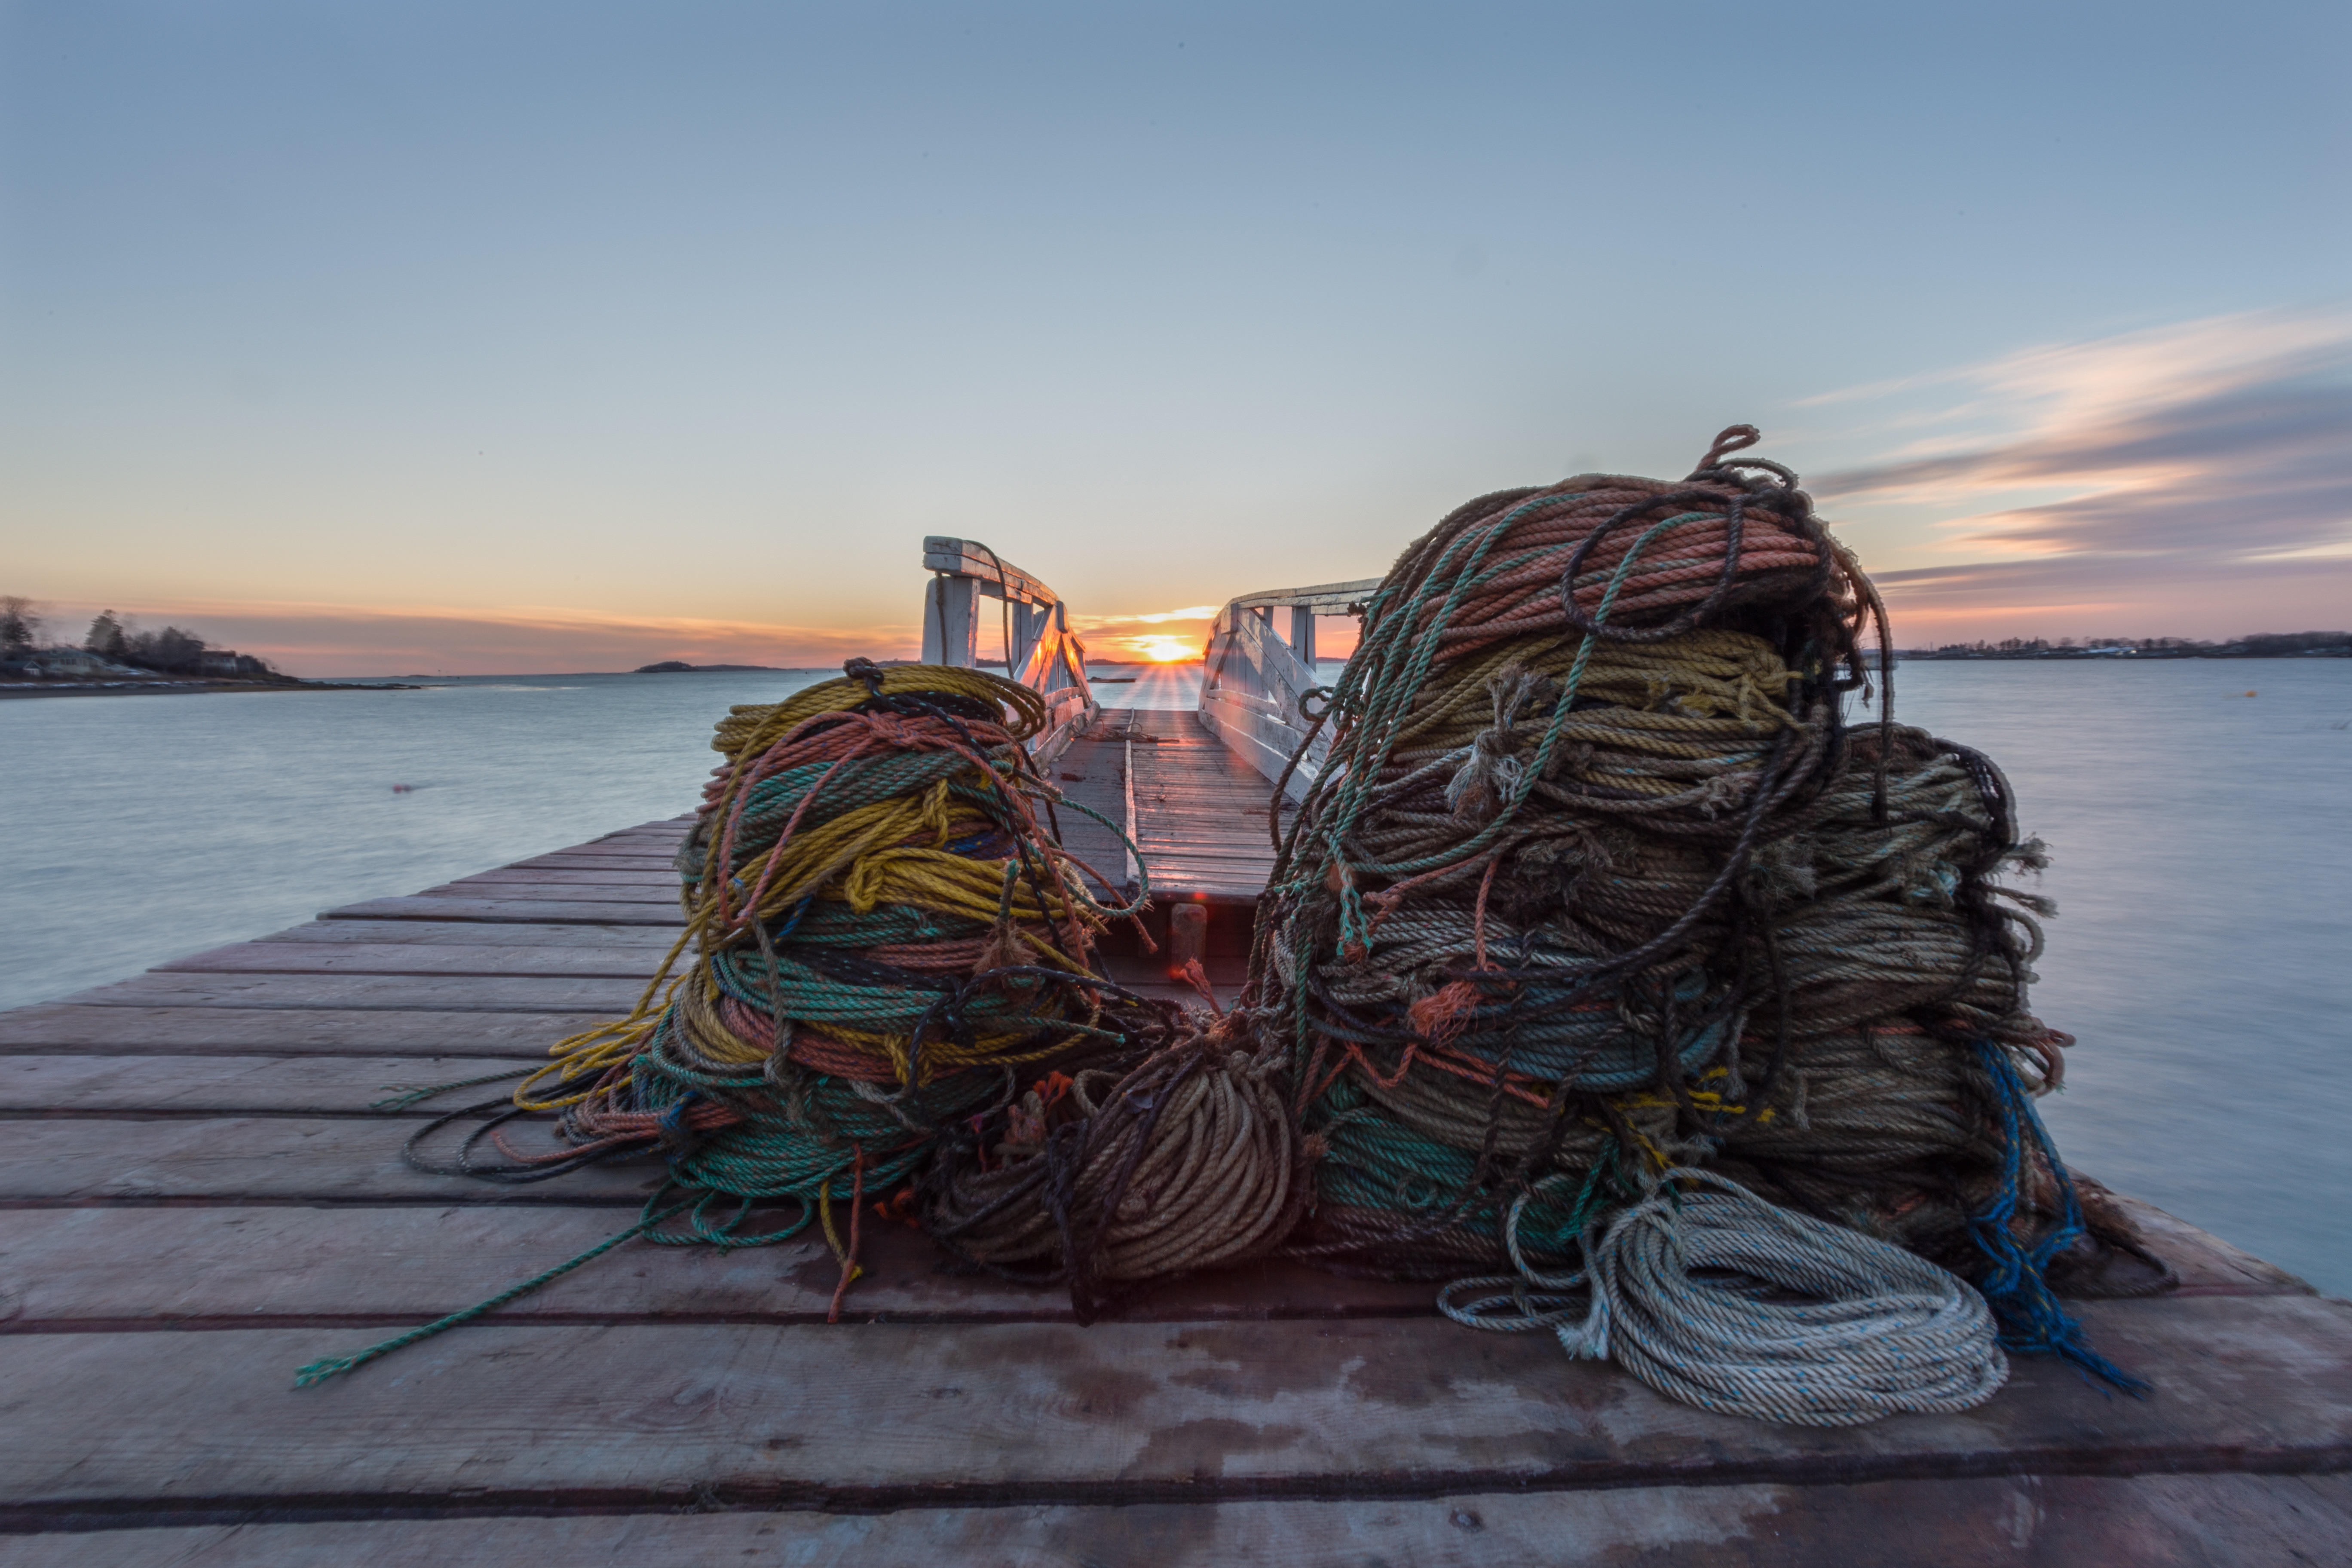
beach, sea, coast, sand, ocean, shore, vehicle, fisherman, bay, body of water